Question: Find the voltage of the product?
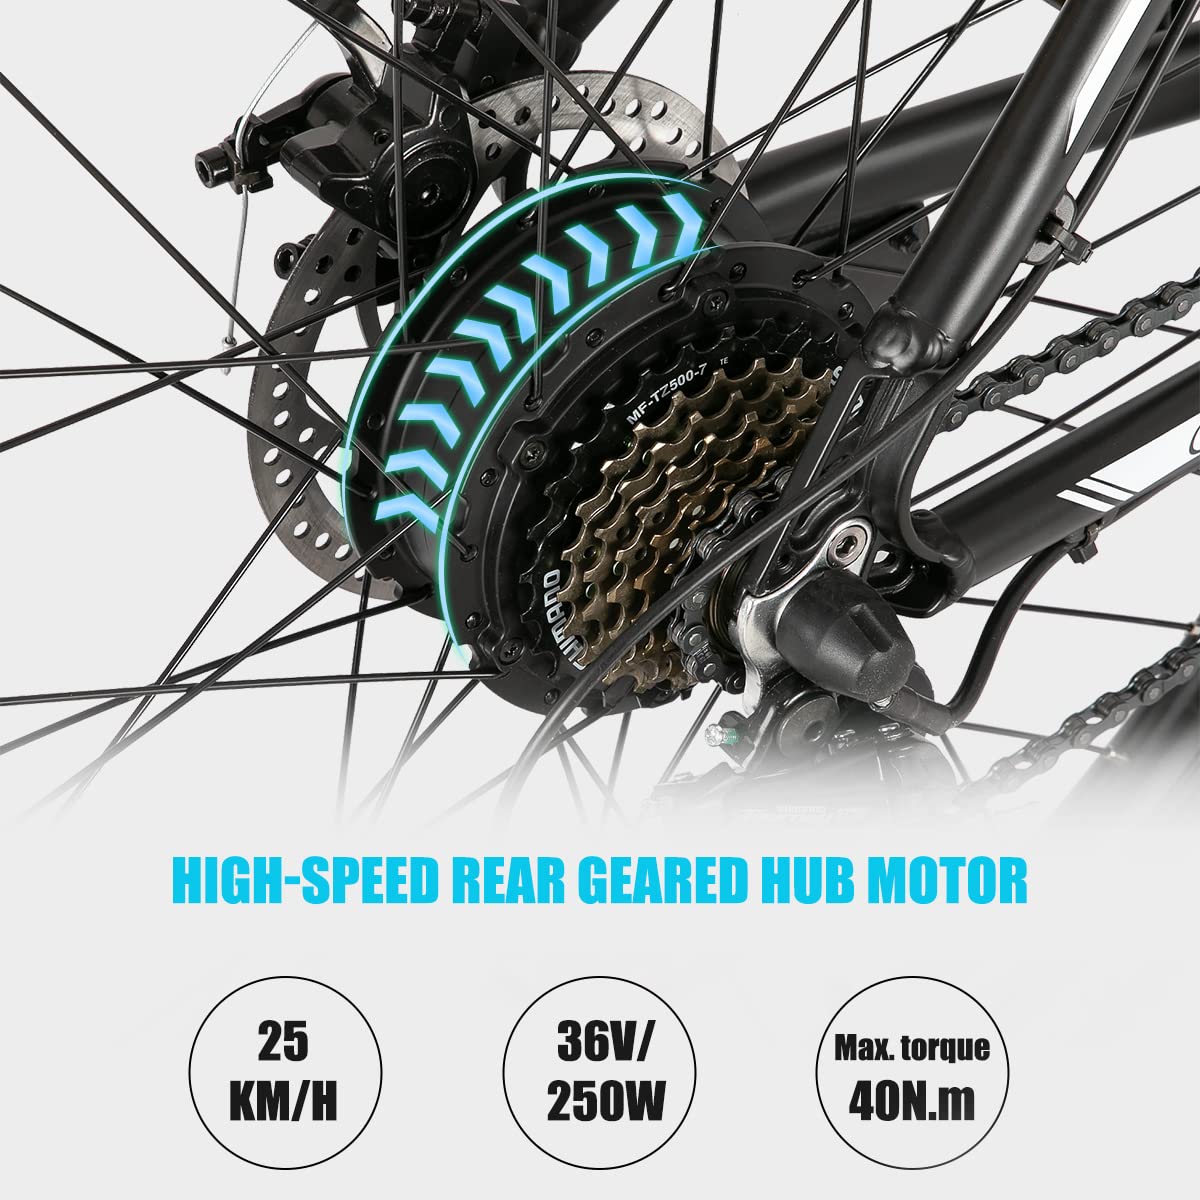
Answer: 36.0 volt